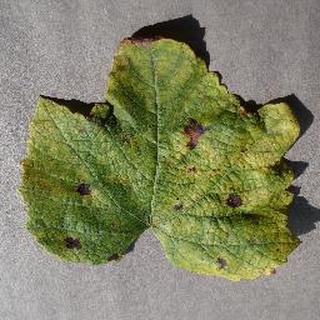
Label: grape_leaf_blight